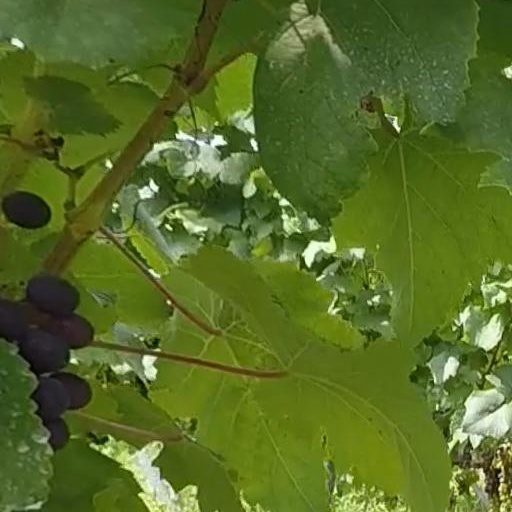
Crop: grape